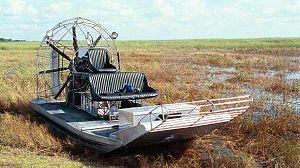
Les Aventures de Bernard et Bianca est le 29ᵉ long-métrage d'animation et le 23ᵉ « Classique d'animation » des studios Disney. Sorti en 1977, il est adapté des livres de Margery Sharp, The Rescuers et Miss Bianca, parus en 1959 et 1962.
L'hydroglisseur est une embarcation à fond plat et de faible tirant d'eau propulsée par une hélice aérienne, c'est-à-dire que leur hélice se visse dans la masse d'air située au dessus de la surface de l'eau plutôt que de se visser dans la masse d'eau située sous la surface. Une autre appellation utilisée avant les années 1950 est « hydroplane » ou « glisseur ». Il ne faut ne pas le confondre avec aéroglisseur dont la portance est assurée par un coussin d'air.